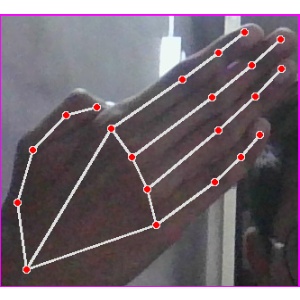
अक्षर: घ